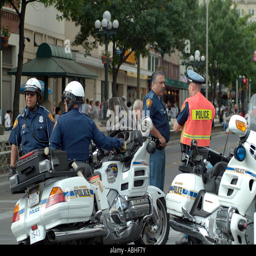
policemen talking and regulating the traffic